Scott Brosius

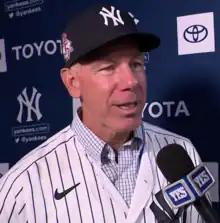
Brosius in 2023

Scott David Brosius (born August 15, 1966) is an American former professional baseball third baseman for the Oakland Athletics and the New York Yankees of Major League Baseball (MLB) who is the athletic director at Linfield University. He was an MLB All-Star in 1998 and won a Gold Glove Award in 1999. Brosius was a member of three consecutive World Series champions with the Yankees from 1998 to 2000 and won the World Series Most Valuable Player Award in 1998.